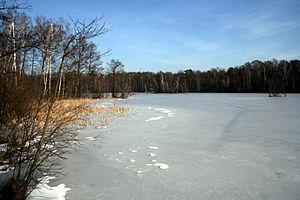
La notion de fragmentation ou de morcellement des écosystèmes / des habitats / écopaysagère / écologique englobe tout phénomène artificiel de morcellement de l'espace, qui peut ou pourrait empêcher une ou plusieurs espèces de se déplacer comme elles le devraient et le pourraient en l'absence de facteur de fragmentation.